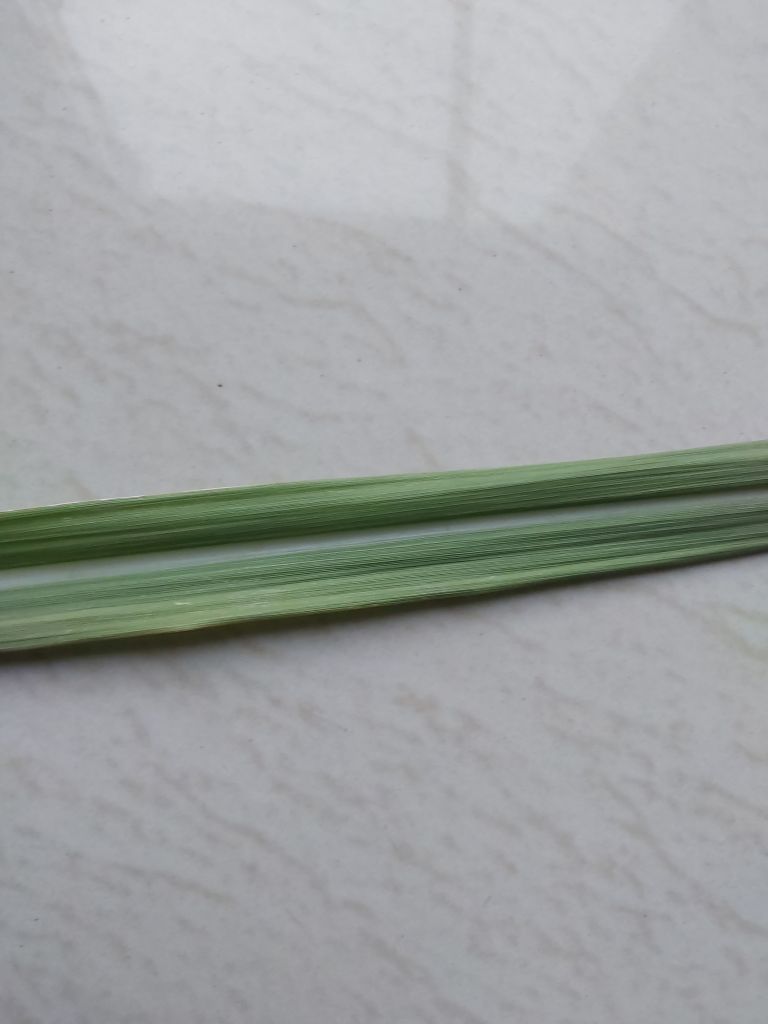
Label: Viral Disease